Mirror Piece

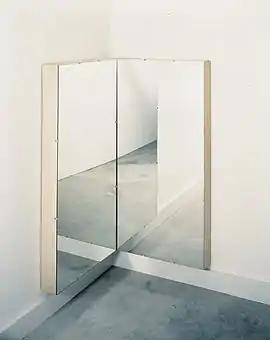
Art & Language, "Mirror Piece", 1965

Mirror Piece is a 1965 contemporary art installation by Michael Baldwin, a member of the British conceptual art collective Art & Language.